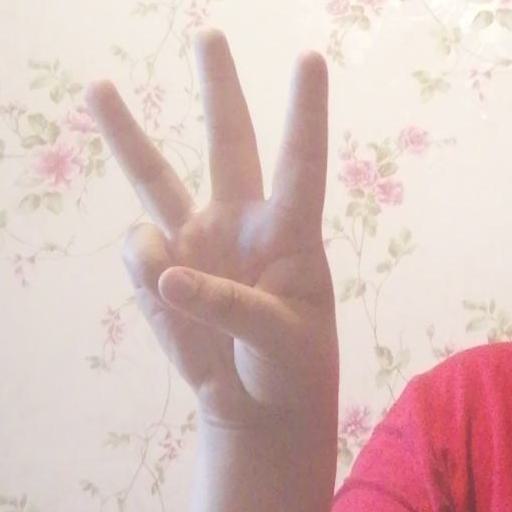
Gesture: three